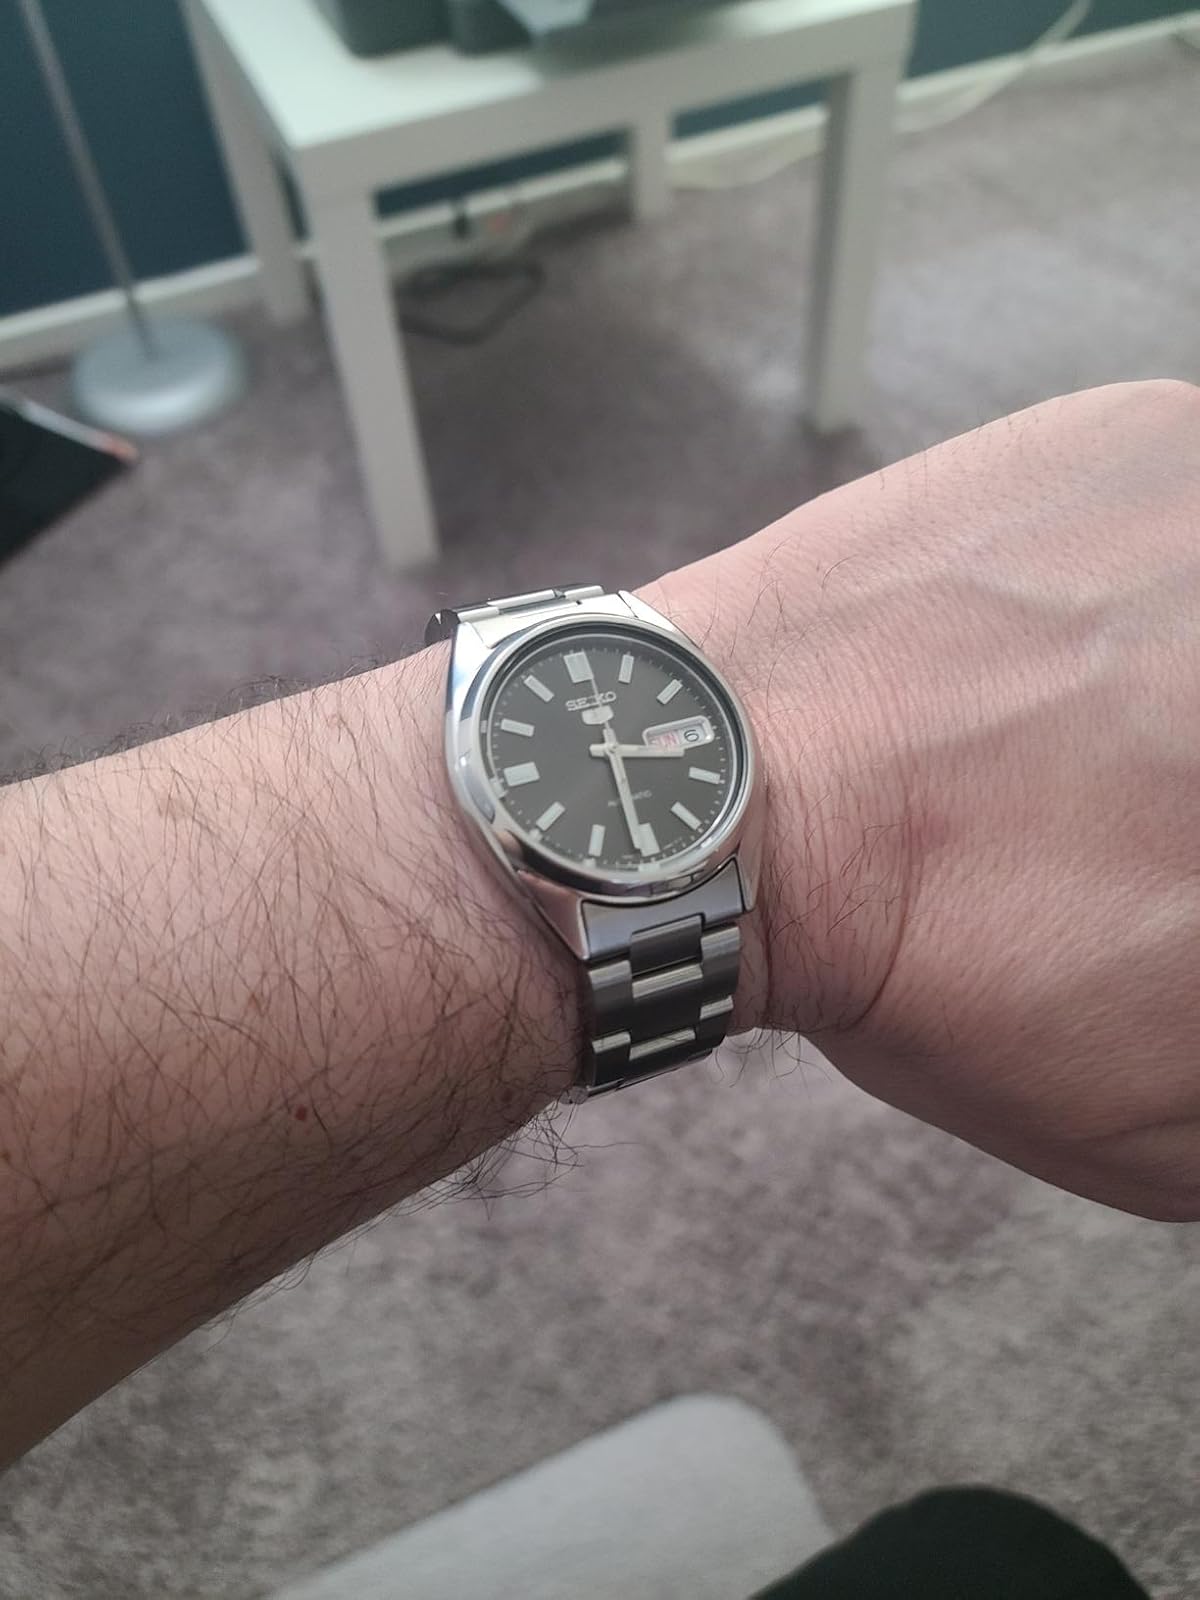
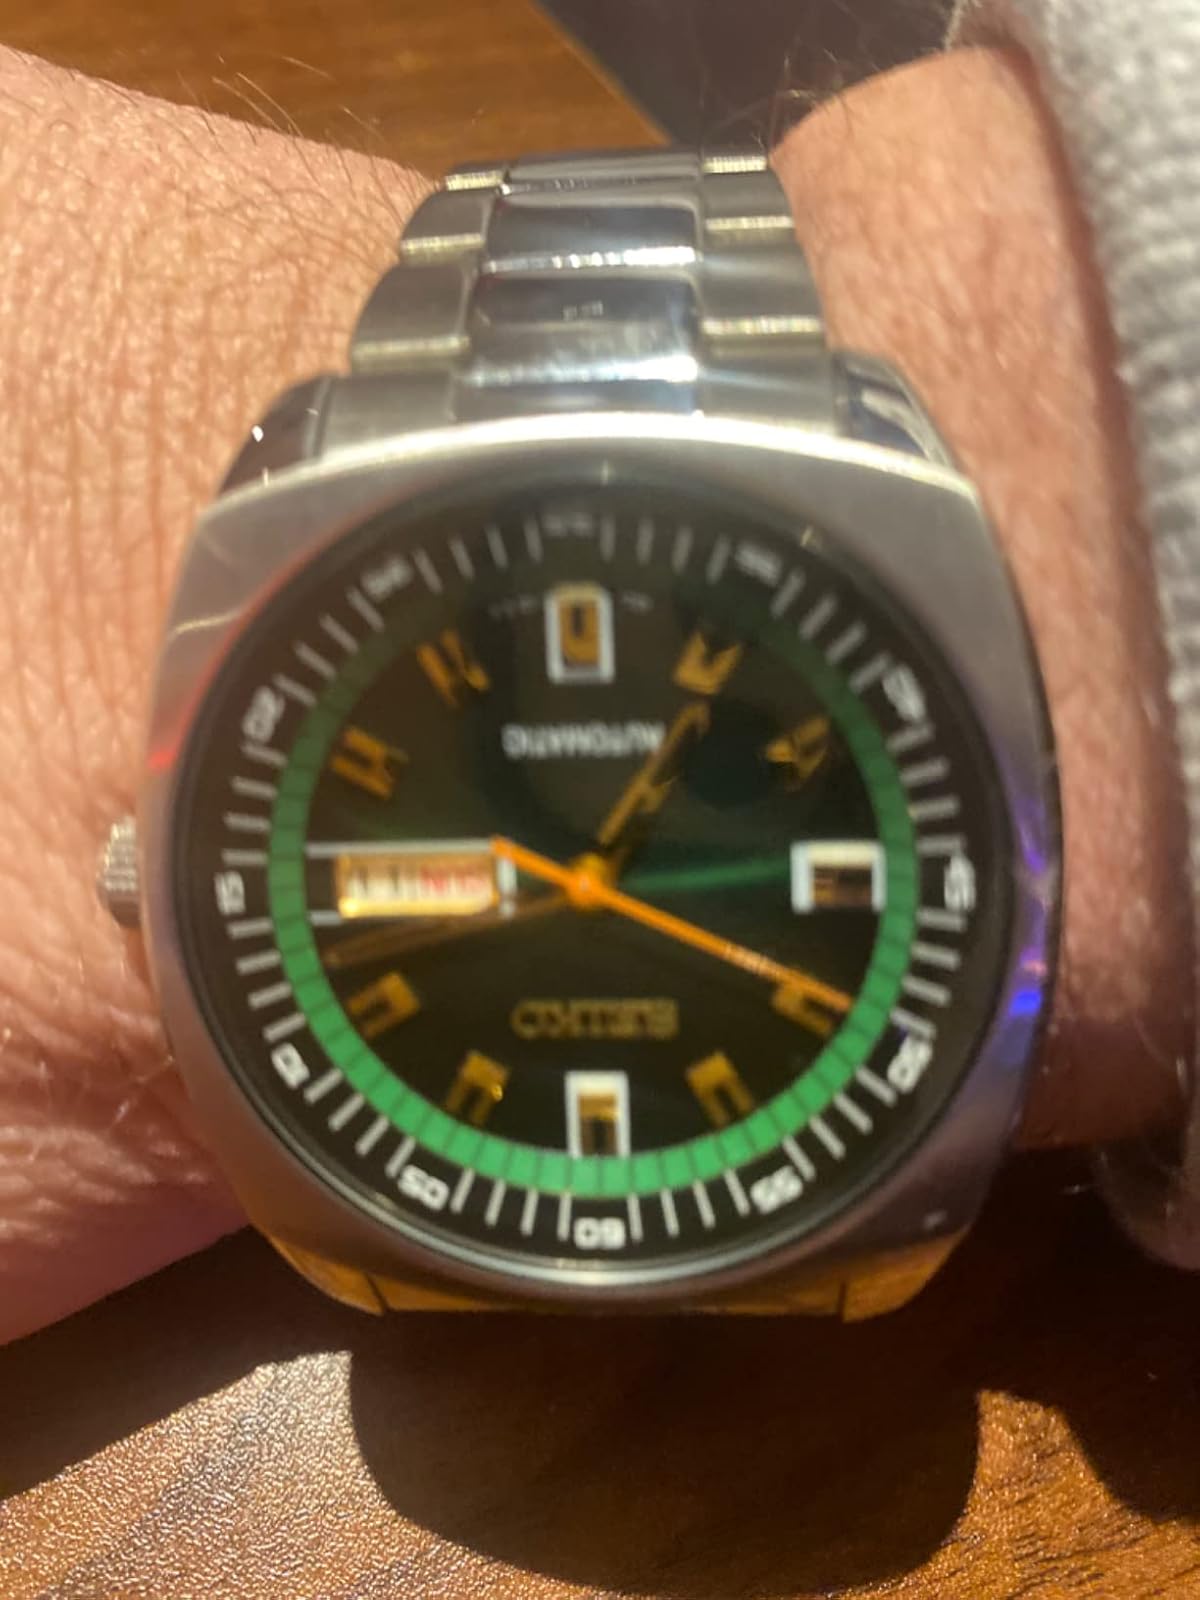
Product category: accessories_watch
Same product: no